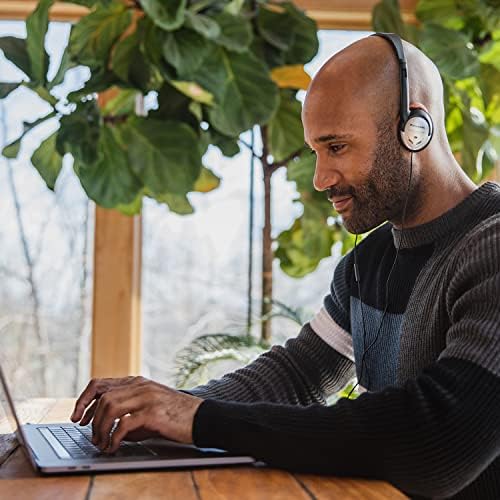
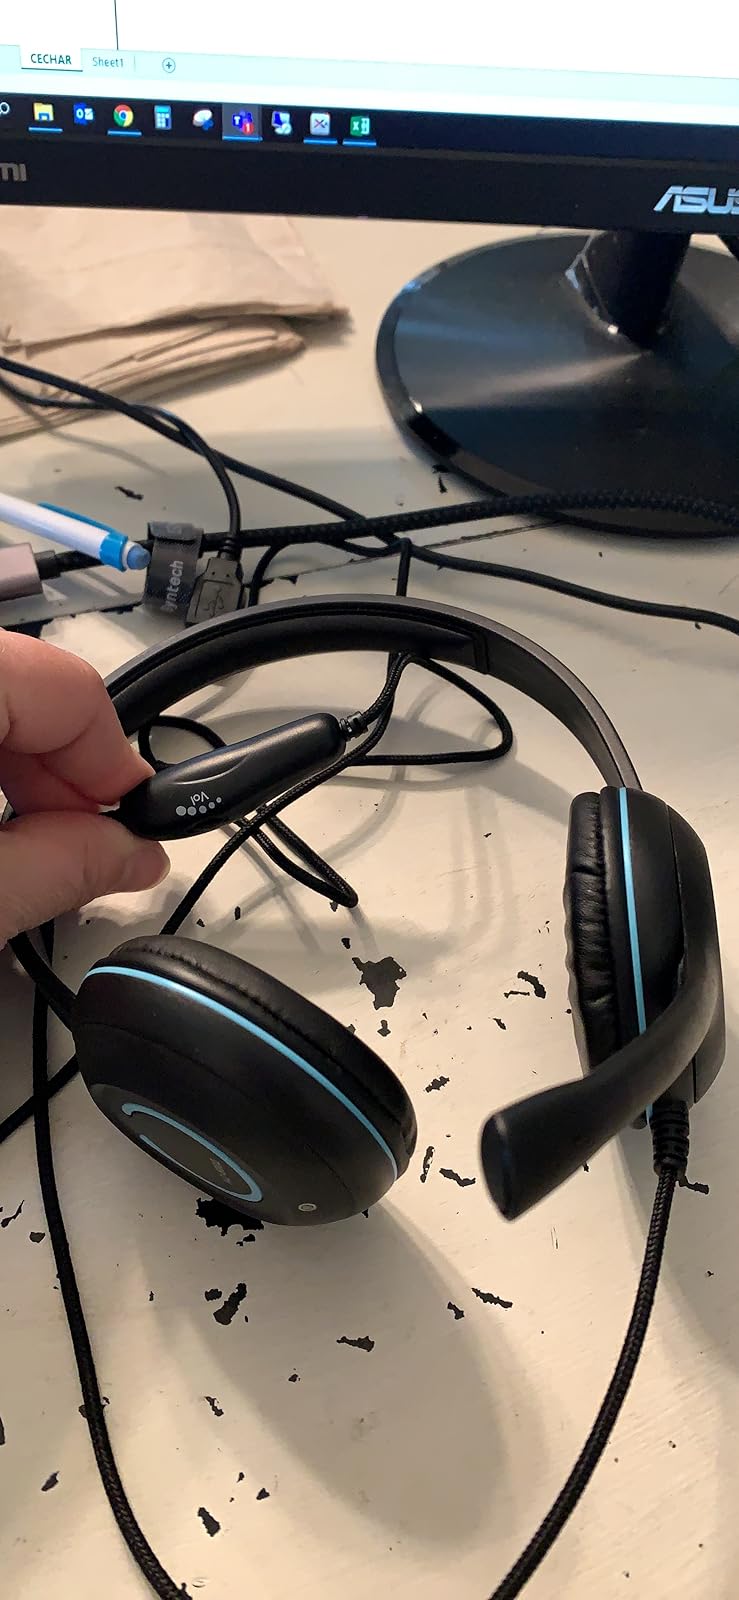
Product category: headphones
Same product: no